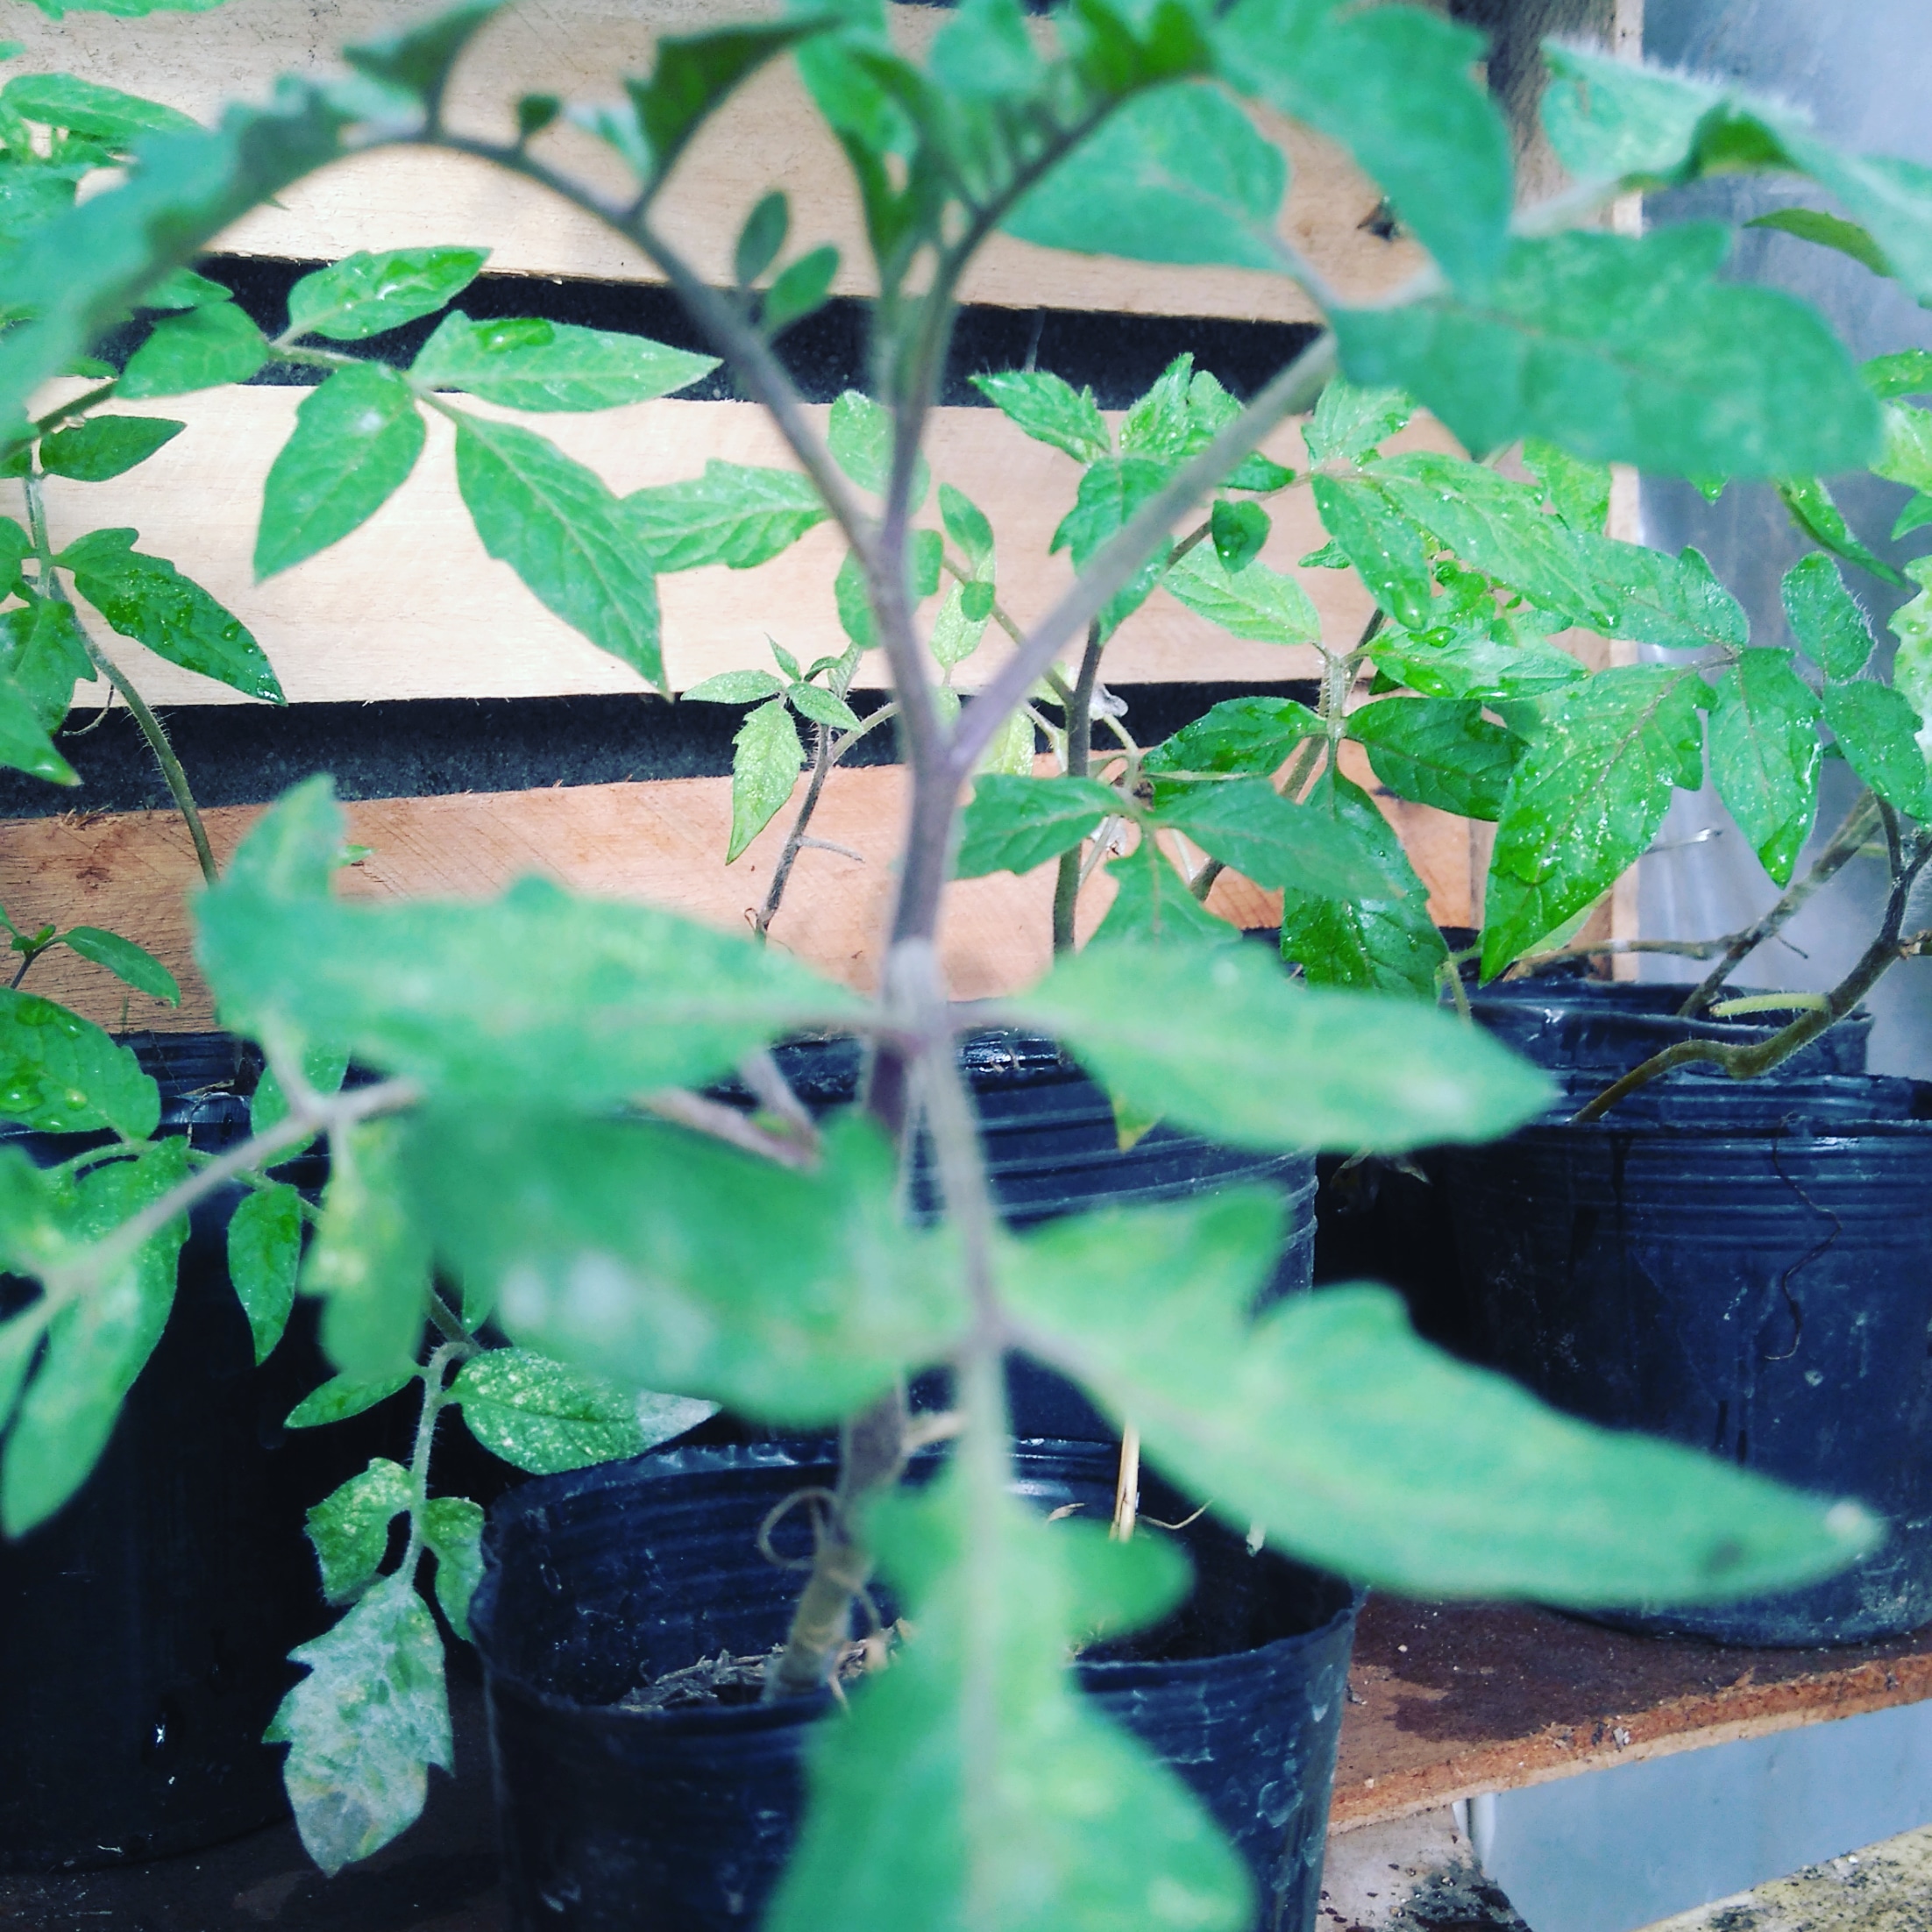
tree, plant, green, leaf, houseplant, water, plant stem, herb, branch